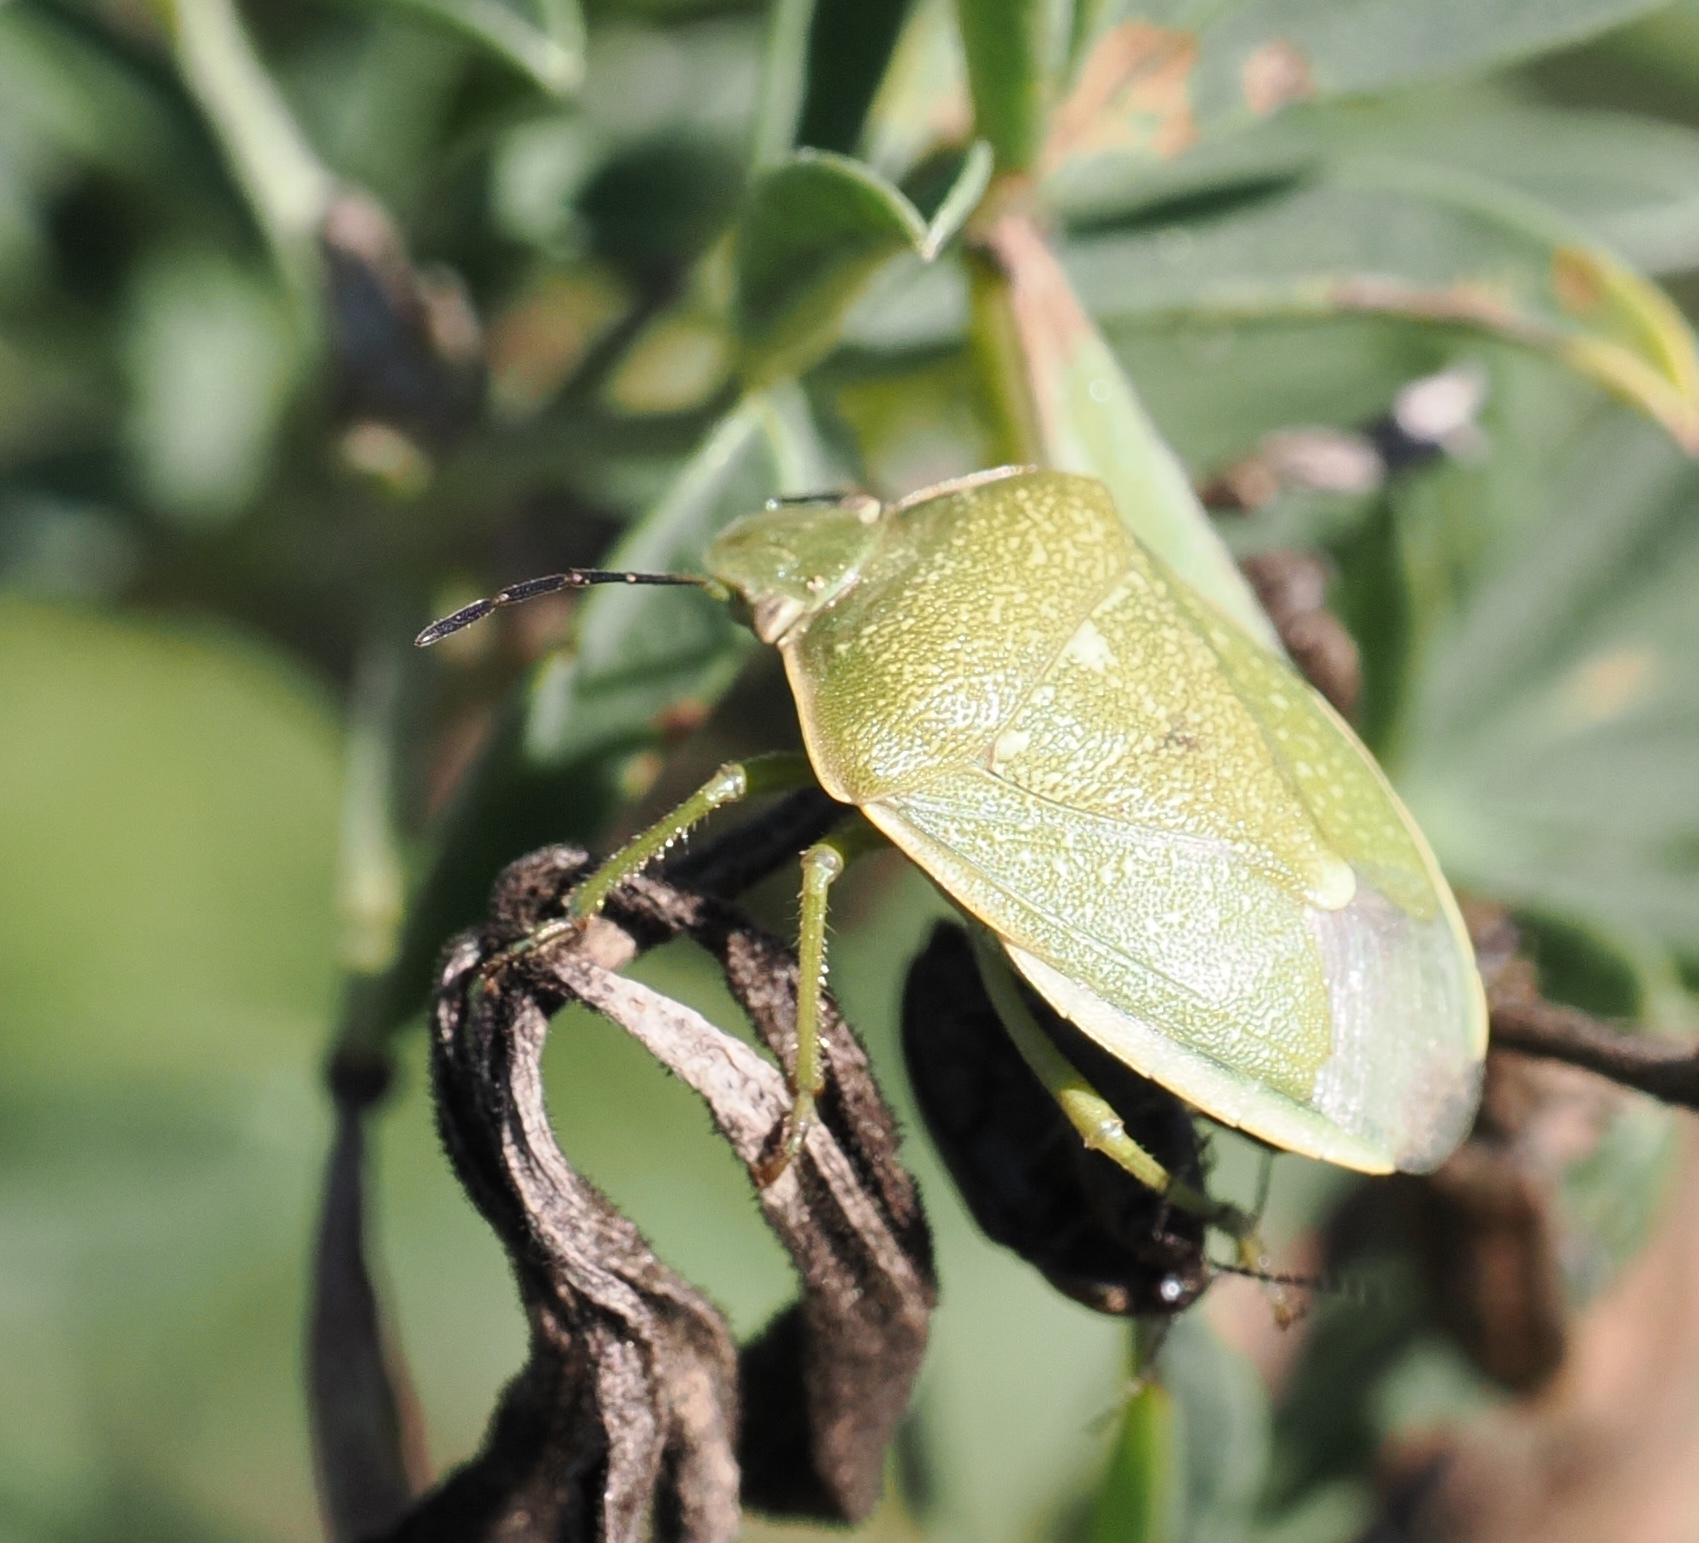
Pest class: stink_bug